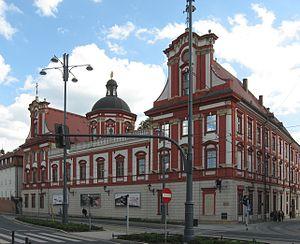
L'ancien St. Matthias-Gymnasium était un collège jésuite, puis Gymnasium, situé à Breslau en Silésie prussienne. Fondé en 1659 par un groupe de jésuites il cessa d'exister en 1945, lorsque la région devint polonaise. L'édifice abrite aujourd'hui l'Ossolineum qui se trouvait autrefois à Lwow.
L'Ossolineum est une fondation importante pour la science et la culture polonaise réunissant jusqu’en 1939 une bibliothèque, une maison d’édition et le musée des princes Lubomirski. L’Ossolineum a été fondé en 1817 par Józef Maksymilian Ossoliński, et ouvert en 1827 à Lwów alors sous occupation autrichienne.